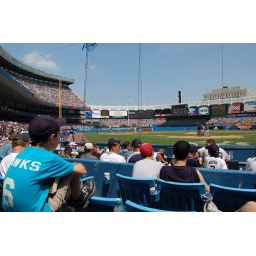
Actually, the boy in the cyan shirt is a Red Sox fan. Boo. Hiss.